Rolland O'Regan

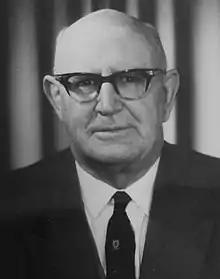

Rolland O'Regan (born John Arthur Rolland O'Regan; 1 June 1904 – 20 November 1992) was a New Zealand surgeon, activist and politician. He was the son of judge Patrick O'Regan and the father of Richard Mark O'Regan and businessman and academic Sir Tipene O'Regan.